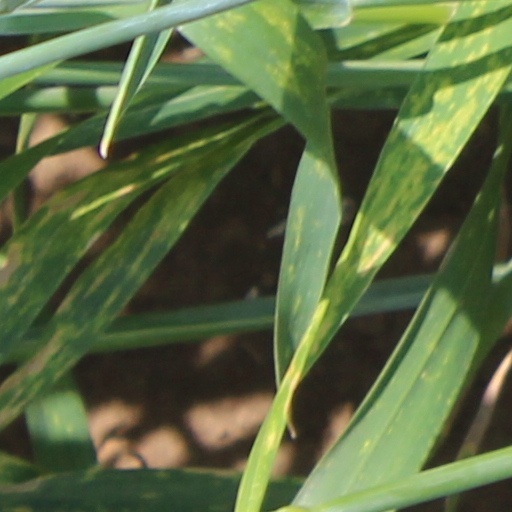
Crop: wheat